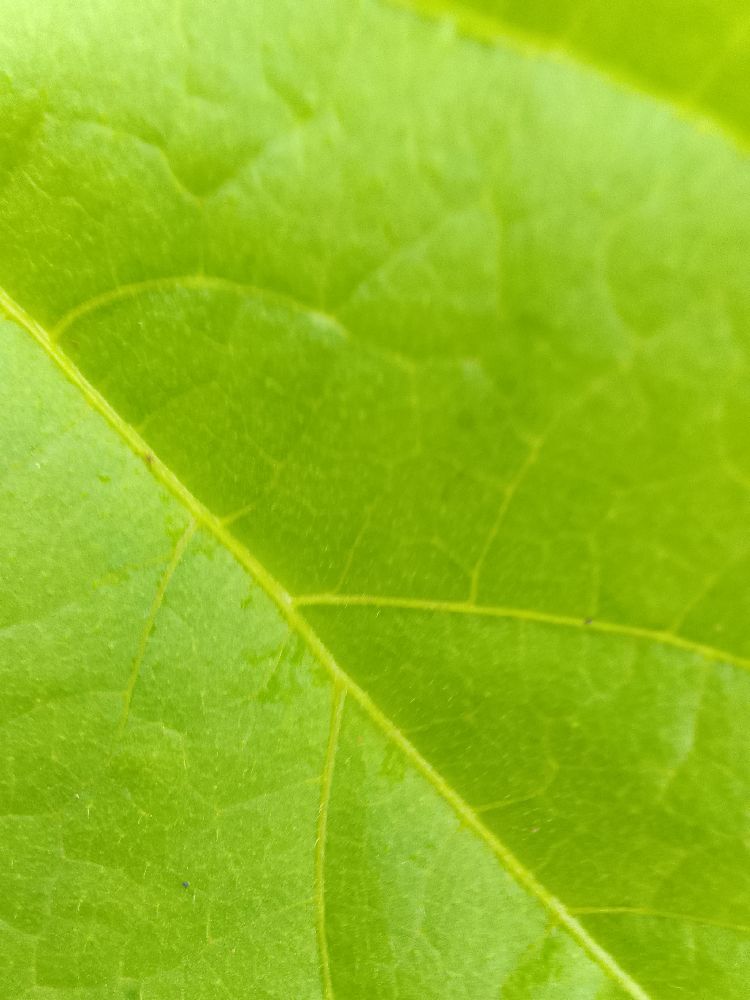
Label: healthy